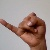
The image shows a hand gesture representing the letter 'J' in Indian Sign Language.